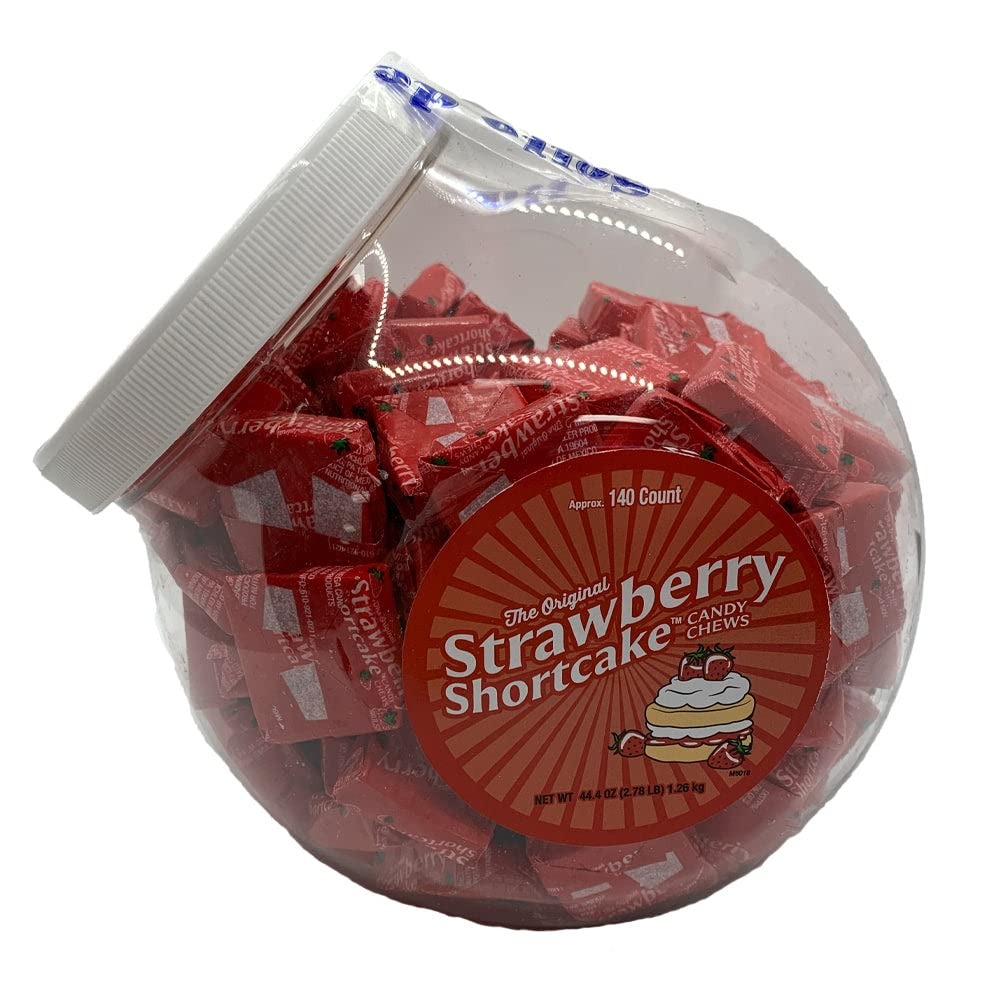
Item Name: The Original Strawberry Shortcake Candy Chews 140 Count Tub
Bullet Point 1: This hard to find nostalgic candy is back! Stichlers have brought back The Original Strawberry Shortcake Candy Chews made by Necco.
Bullet Point 2: These red individually wrapped squares are full of strawberry flavor and come in a retro candy tub of 140 pieces.
Product Description: This hard to find nostalgic candy is back! Stichlers have brought back The Original Strawberry Shortcake Candy Chews made by Necco. These red individually wrapped squares are full of strawberry flavor and come in a retro candy tub of 140 pieces.
Value: 140.0
Unit: Count

Price: 31.5